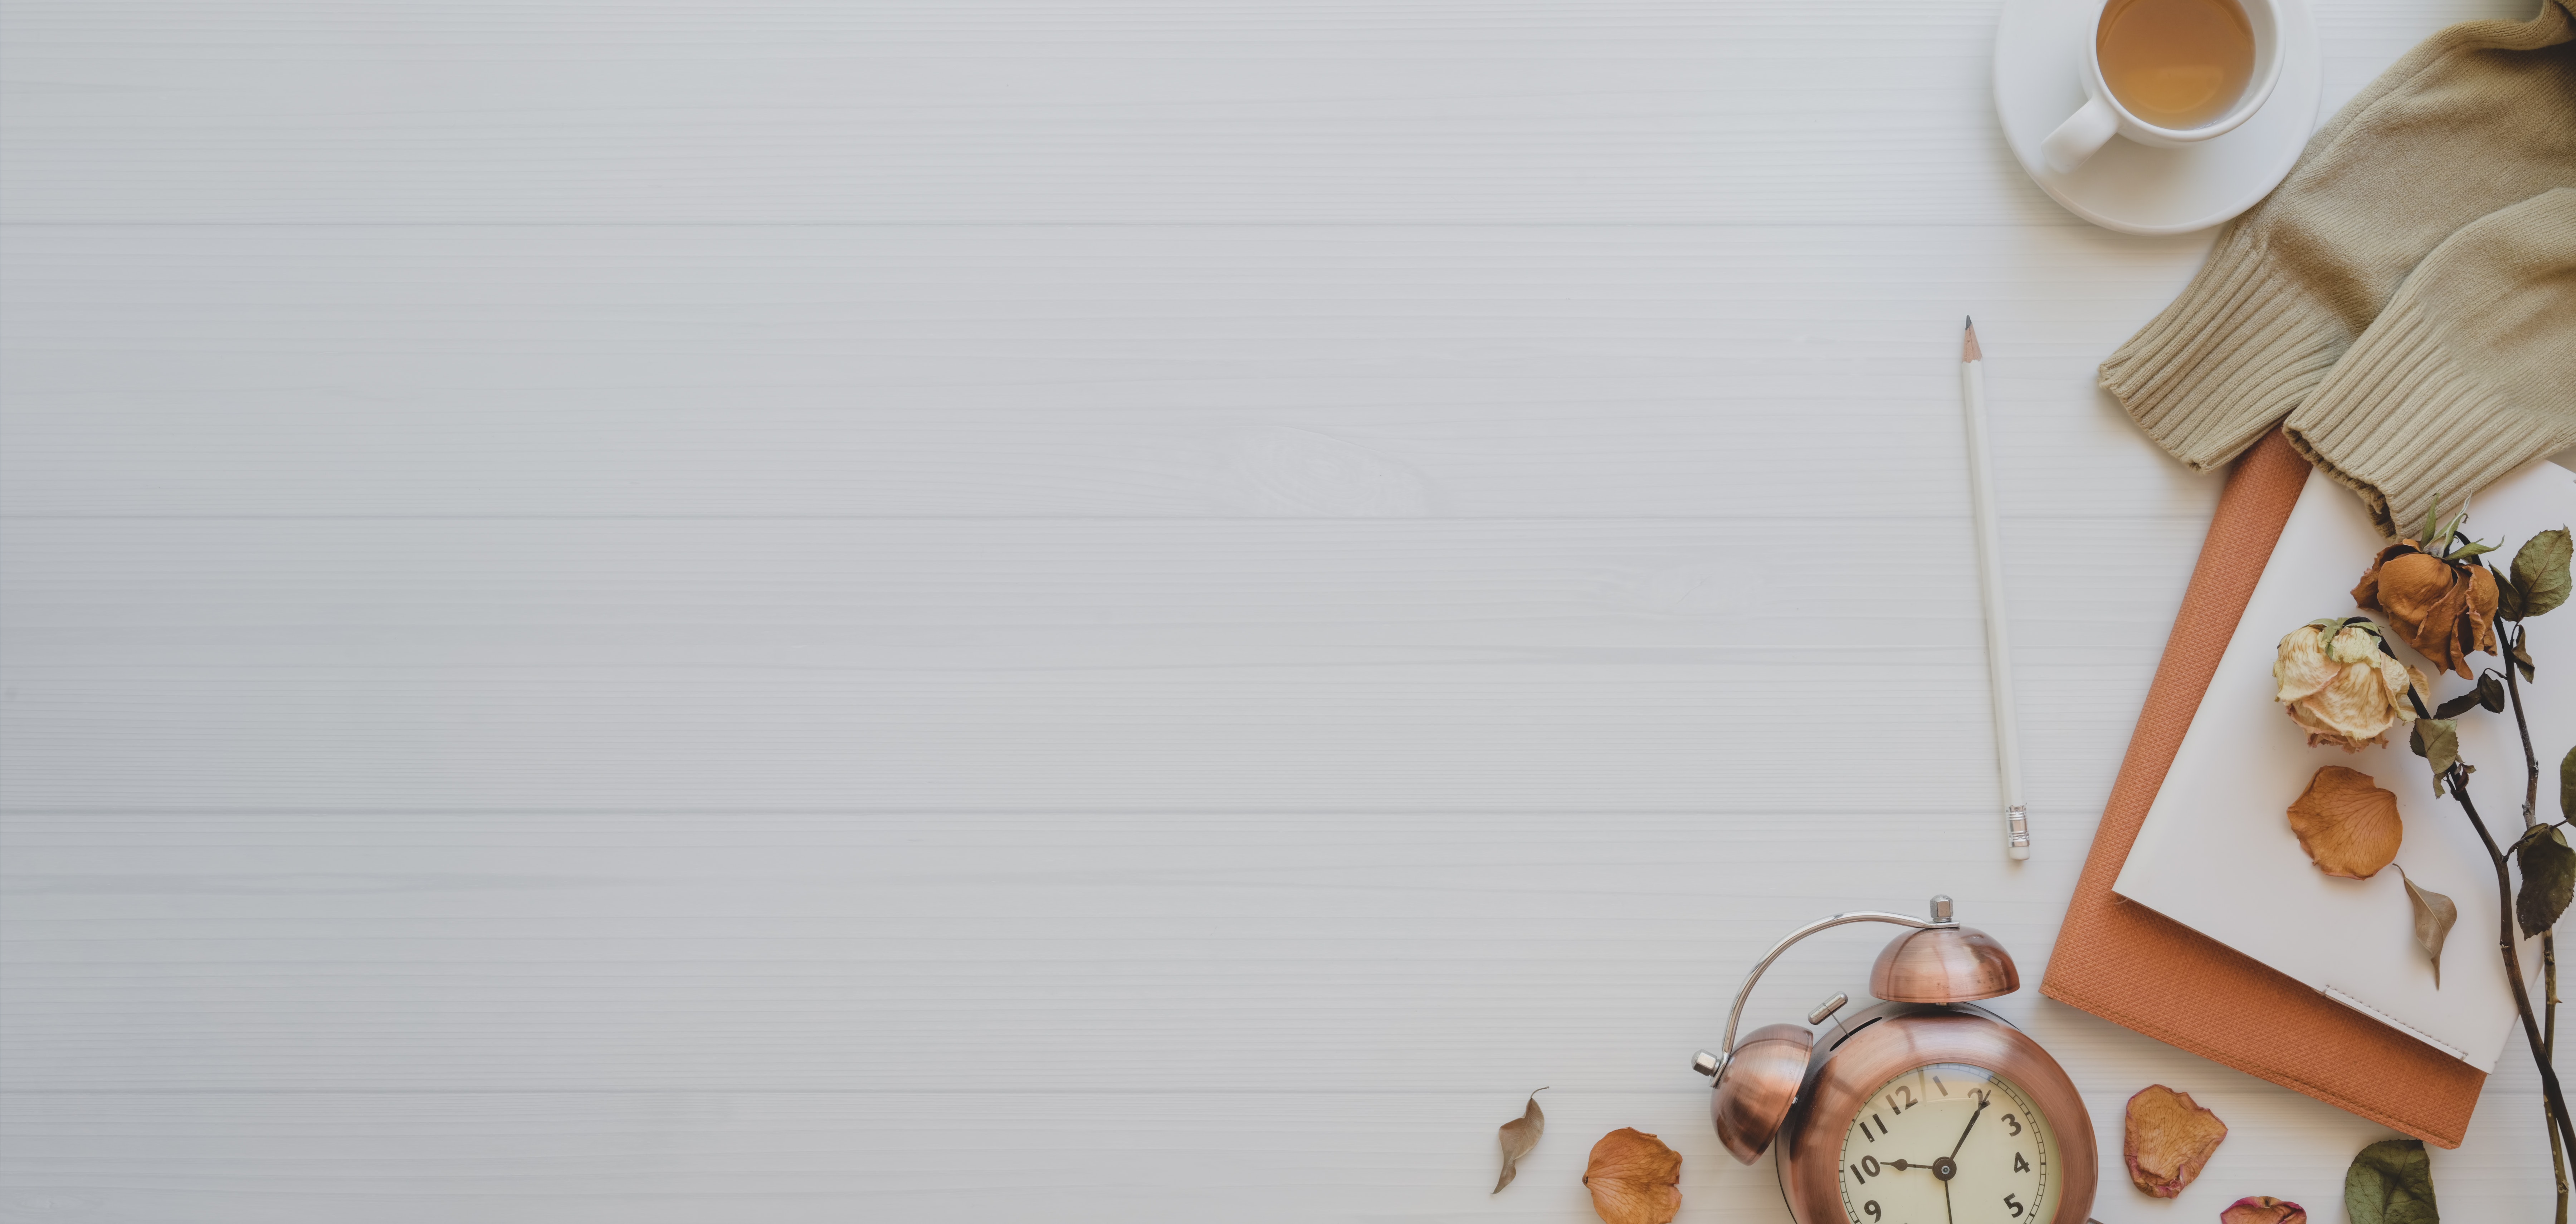
art, wall, still life photography, beige, shelf, wood, furniture, teapot, clock